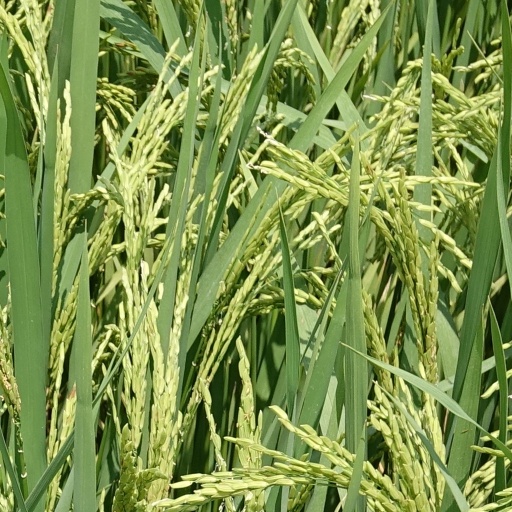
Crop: rice